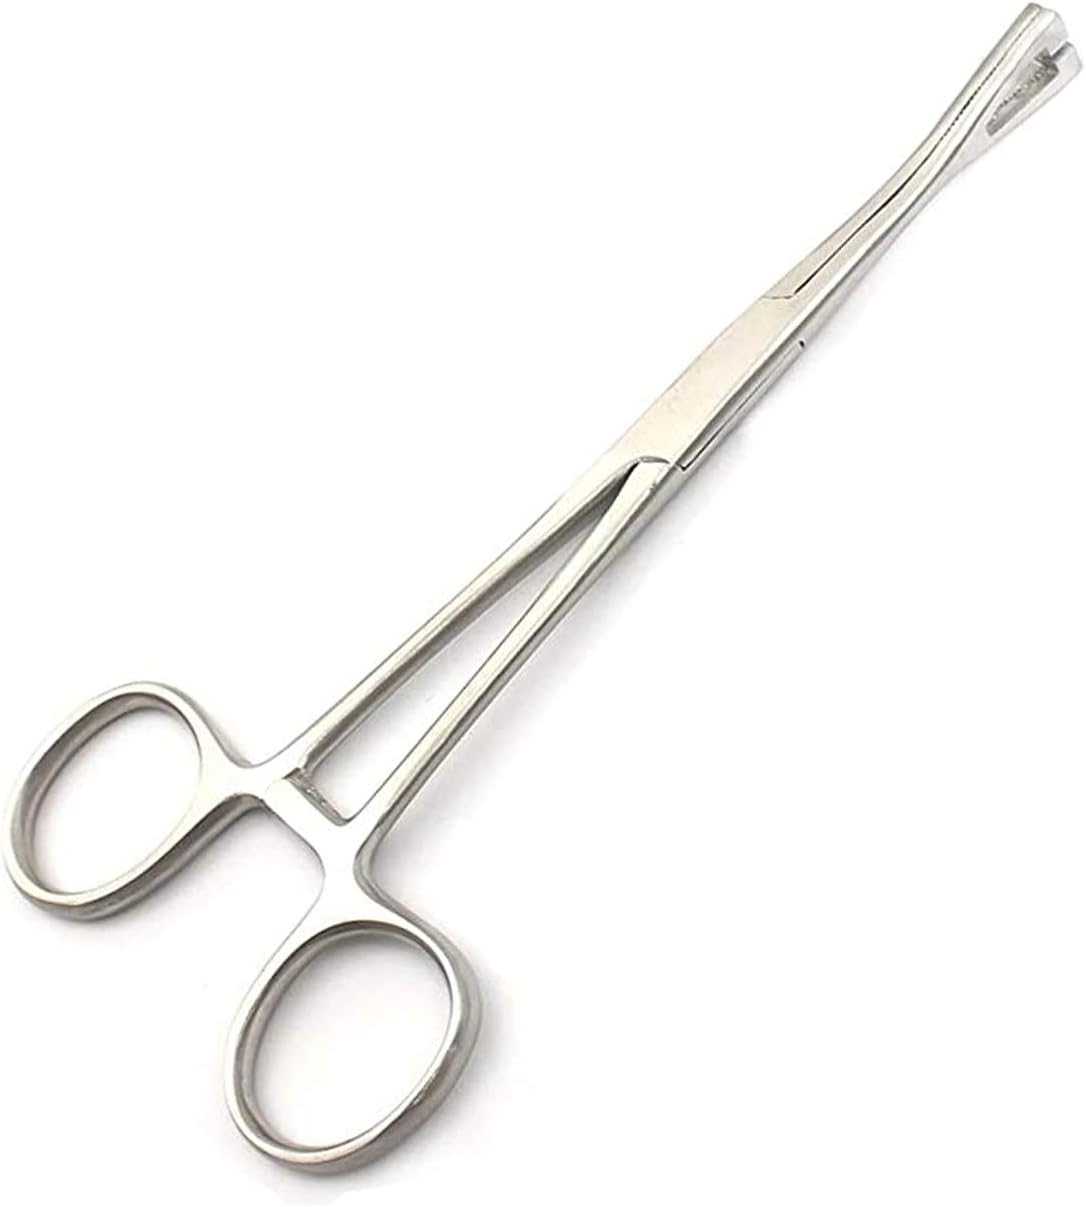
OdontoMed2011 Mini Slotted Pennington Body Forceps ODM
Category: Health & Personal Care
MINI SLOTTED PENNINGTON BODY FORCEPSBRAND NEW QUALITYOdontoMed2011 Instruments
Features: MINI SLOTTED PENNINGTON BODY FORCEPS | SAME AS PICTURE | OdontoMed2011 PRODUCTS OFFER A HANDMADE TOUCH TO EACH INSTRUMENT. | OdontoMed2011 Instruments